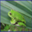
Label: frog